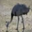
Label: bird